Bhagavati

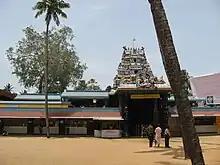
Attukal temple

Shrines of these goddesses are referred to as "Bhagavati Kshetram" in Kerala. Some popular Bhagavati temples in Kerala are,